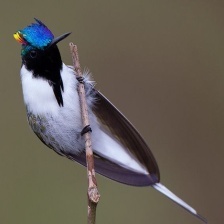
Species: HORNED SUNGEM
Scientific name: HELIACTIN BILOPHUS
ImageNet parent category: hummingbird